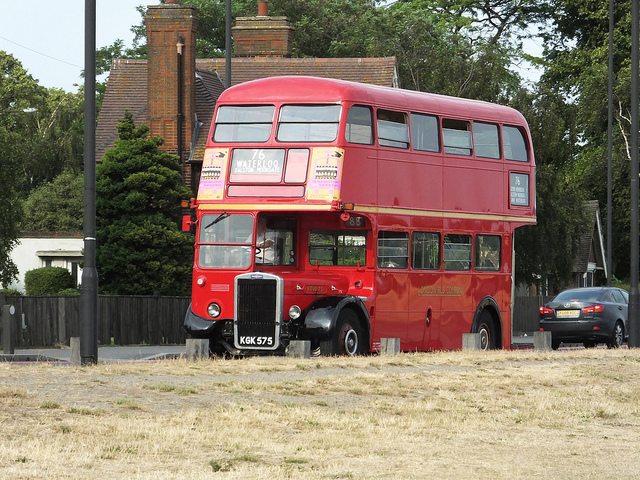
A red double-decker bus on a stret in a residential area.

An empty red double decker bus parked on a street.

a double deckered bus on a city street

A red double decker bus going down the street

A double decker bus is parked near the curb.